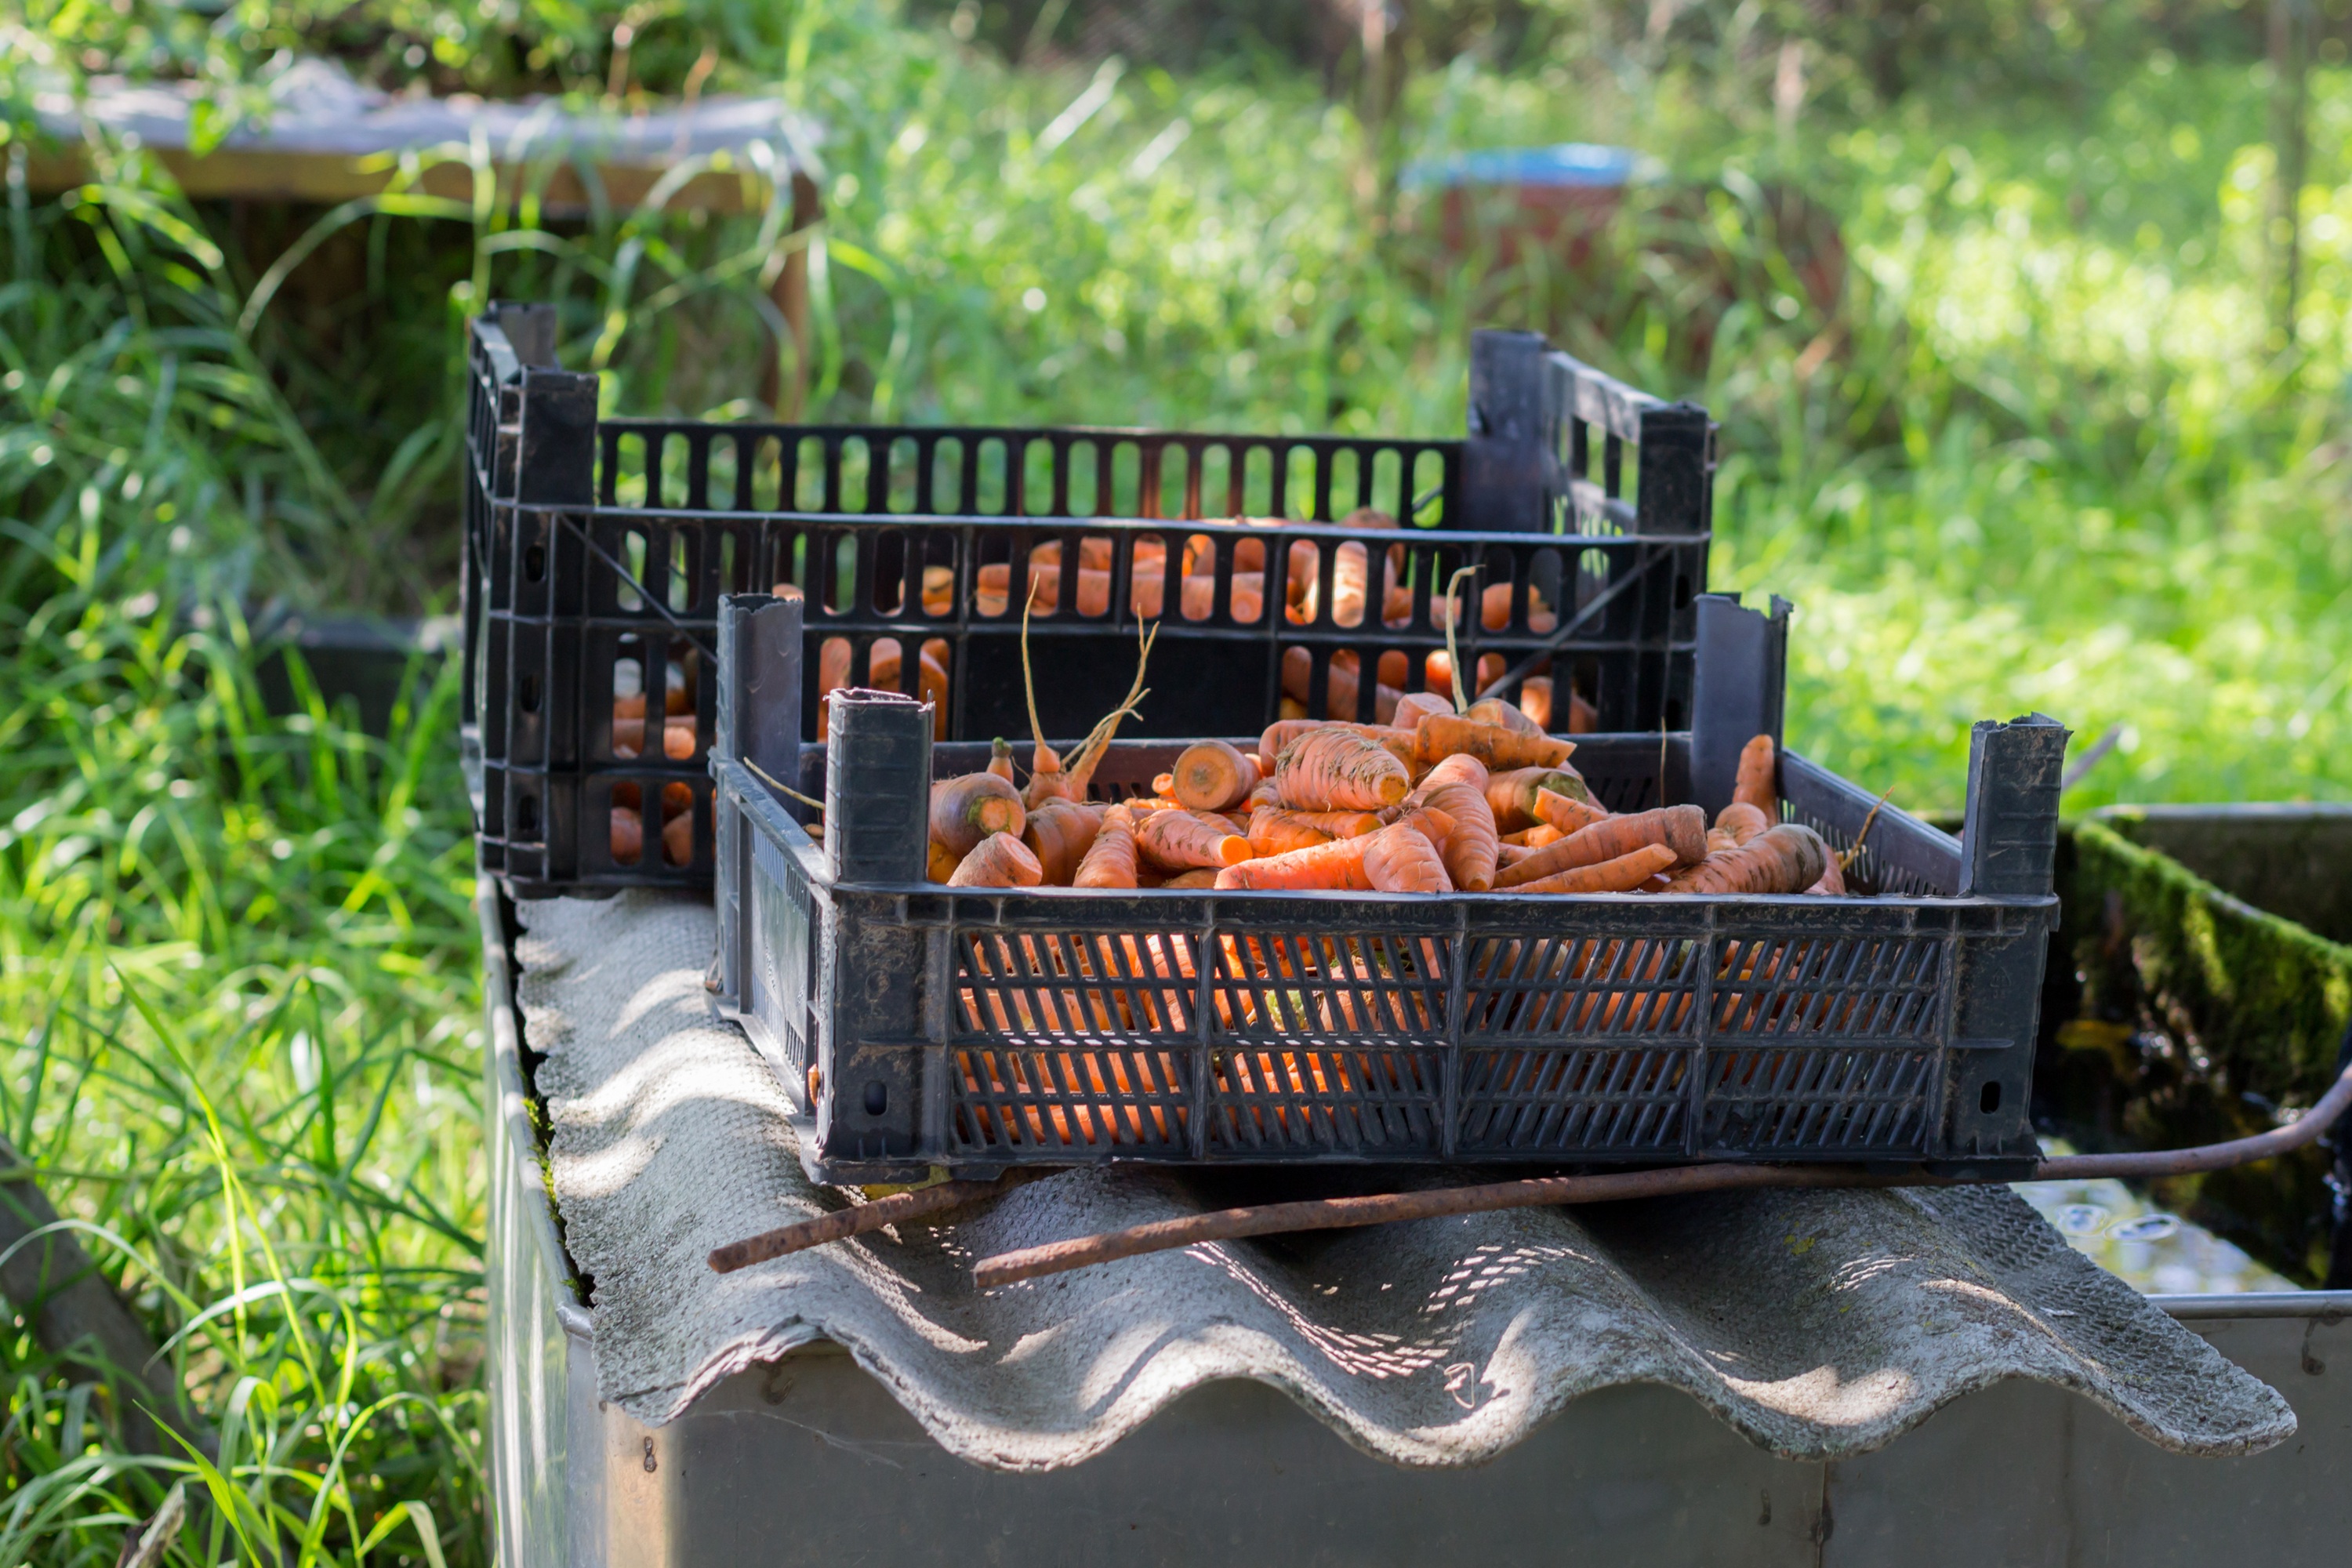
farm, summer, village, food, backyard, meat, barbecue, cuisine, carrot, picnic, vegetables, dacha, economy, grilling, elitexpo, subsistence farming, barbecue grill, outdoor grill